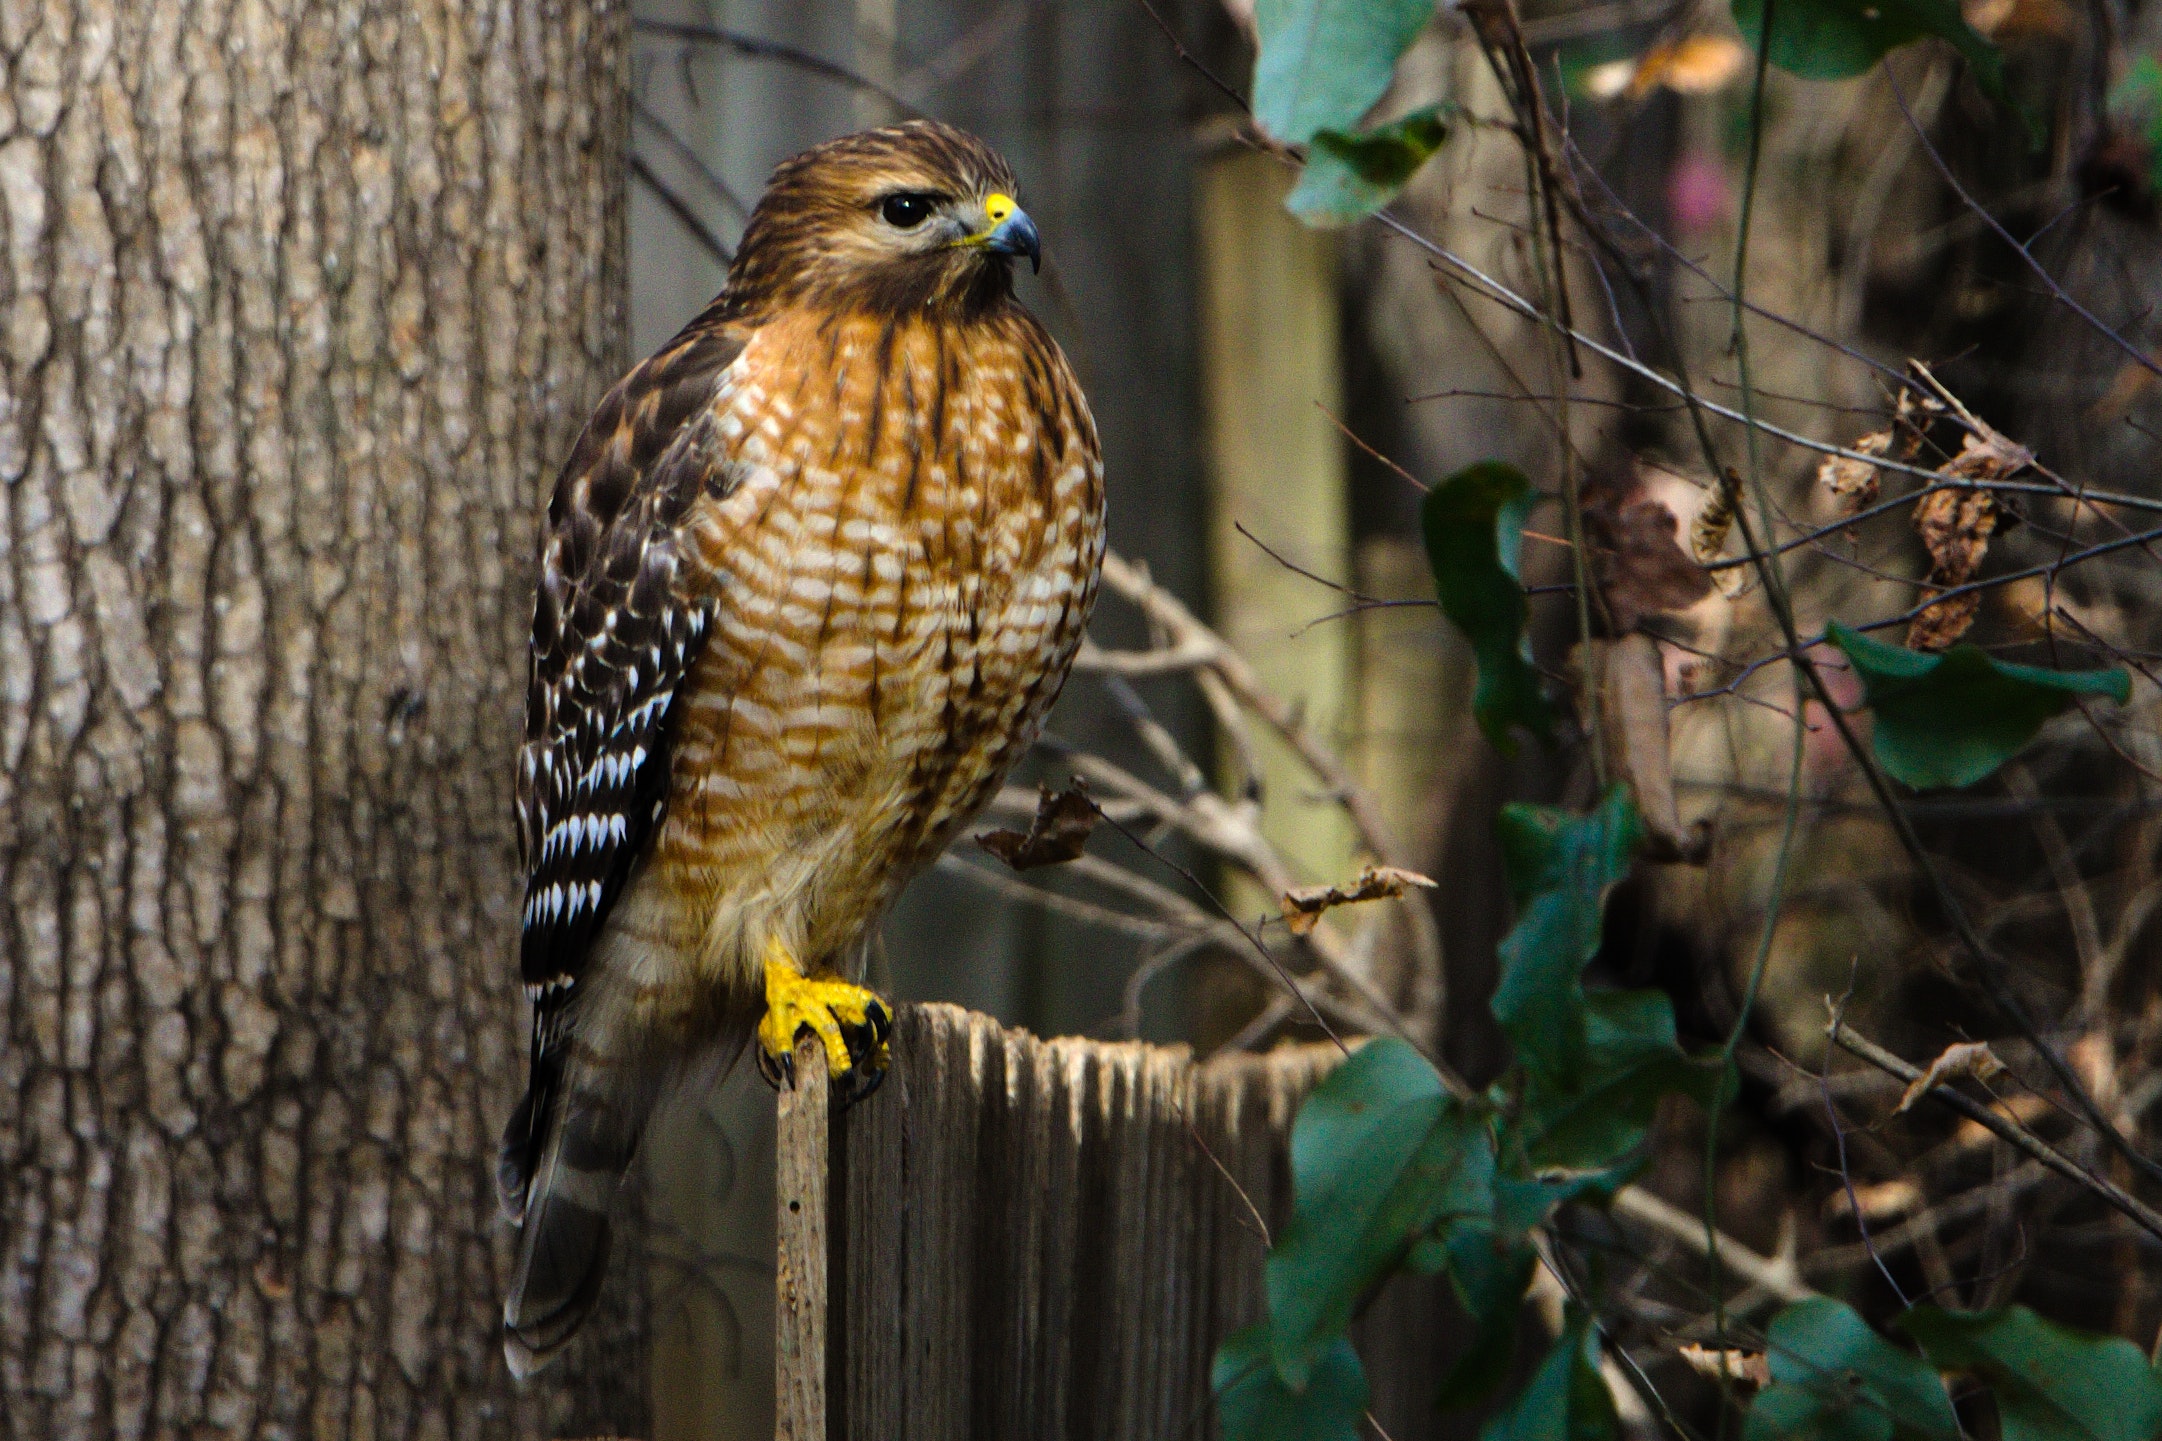
bird, vertebrate, beak, hawk, cooper's hawk, sharp shinned hawk, red shouldered hawk, bird of prey, accipitriformes, accipitridae, falcon, wildlife, adaptation, falconiformes, plant, peregrine falcon, red tailed hawk